National Institute of Technology, Srinagar

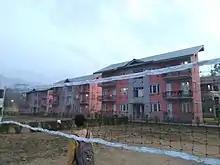
Dal Hostel

For the first three years of Btech, each hostel room is shared by 5 students each while in the 4th year, each student is allotted a single room in the Jhelum hostel. The rooms in the Jhelum hostel are allotted based on CGPA(up to the 5th semester). The students who are not able to get a single room in the Jhelum hostel are allotted the Dal hostels, where the students reside in the ratio of 2 students per room. The M-tech students and Ph.D. scholars are allotted the Tawi hostel during their stay on the campus. In the Tawi hostel, each room is shared by three students.